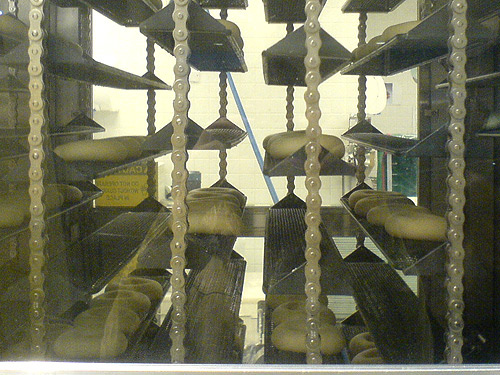
user: Given an image and a question. Answer the question in a short answer. Question: What kind of bread is this? Short Answer:
assistant: bagel